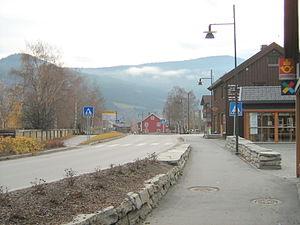
Vågå est une kommune de Norvège. Elle est située dans le comté d'Oppland.